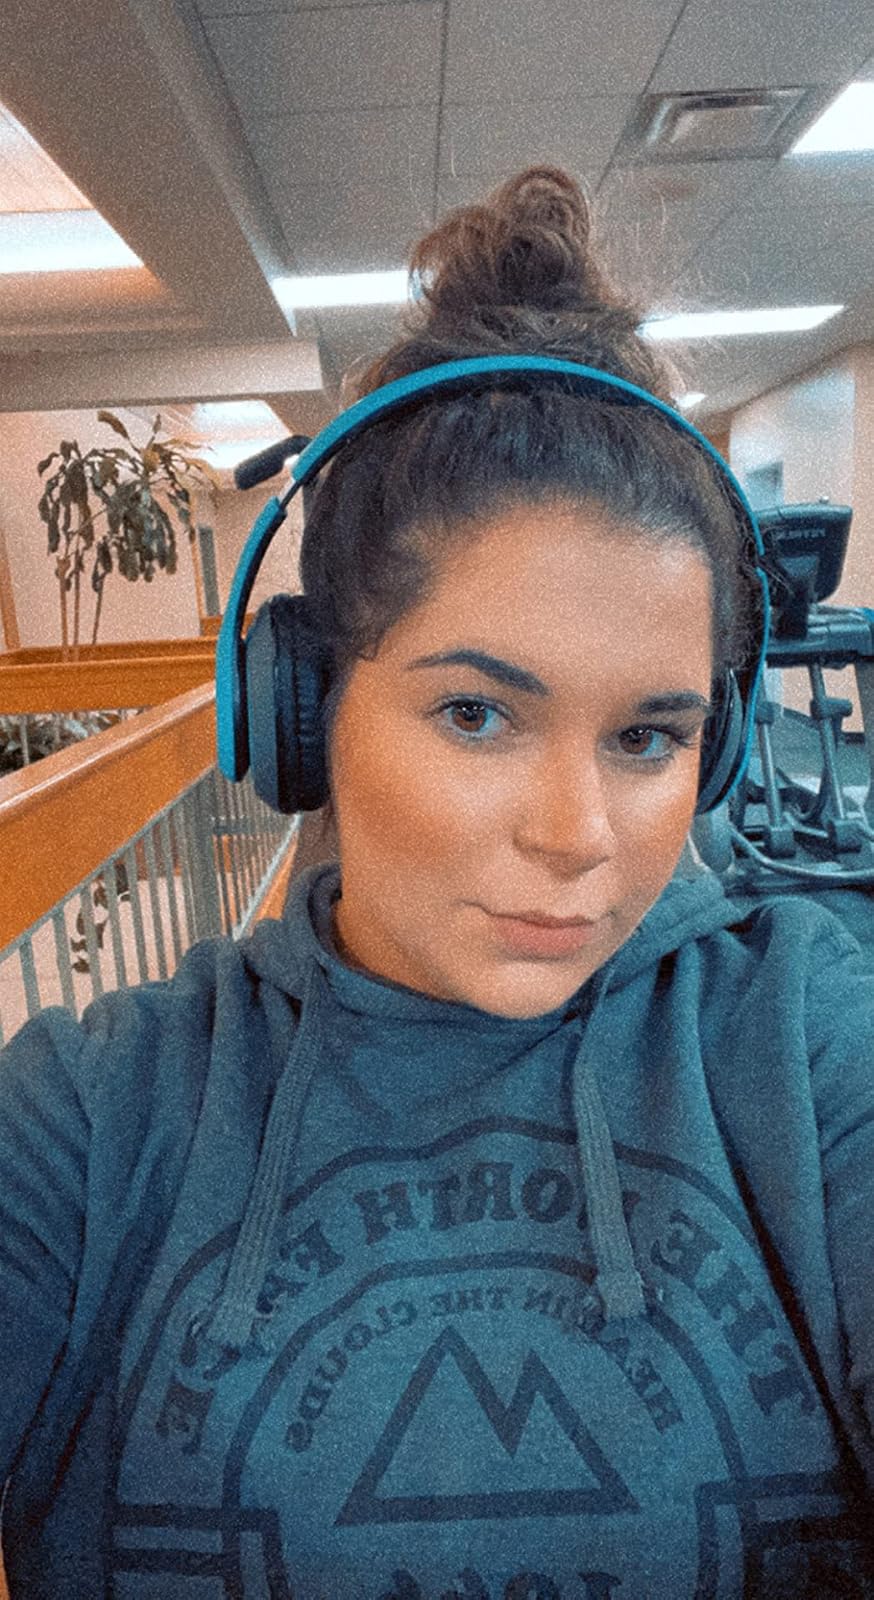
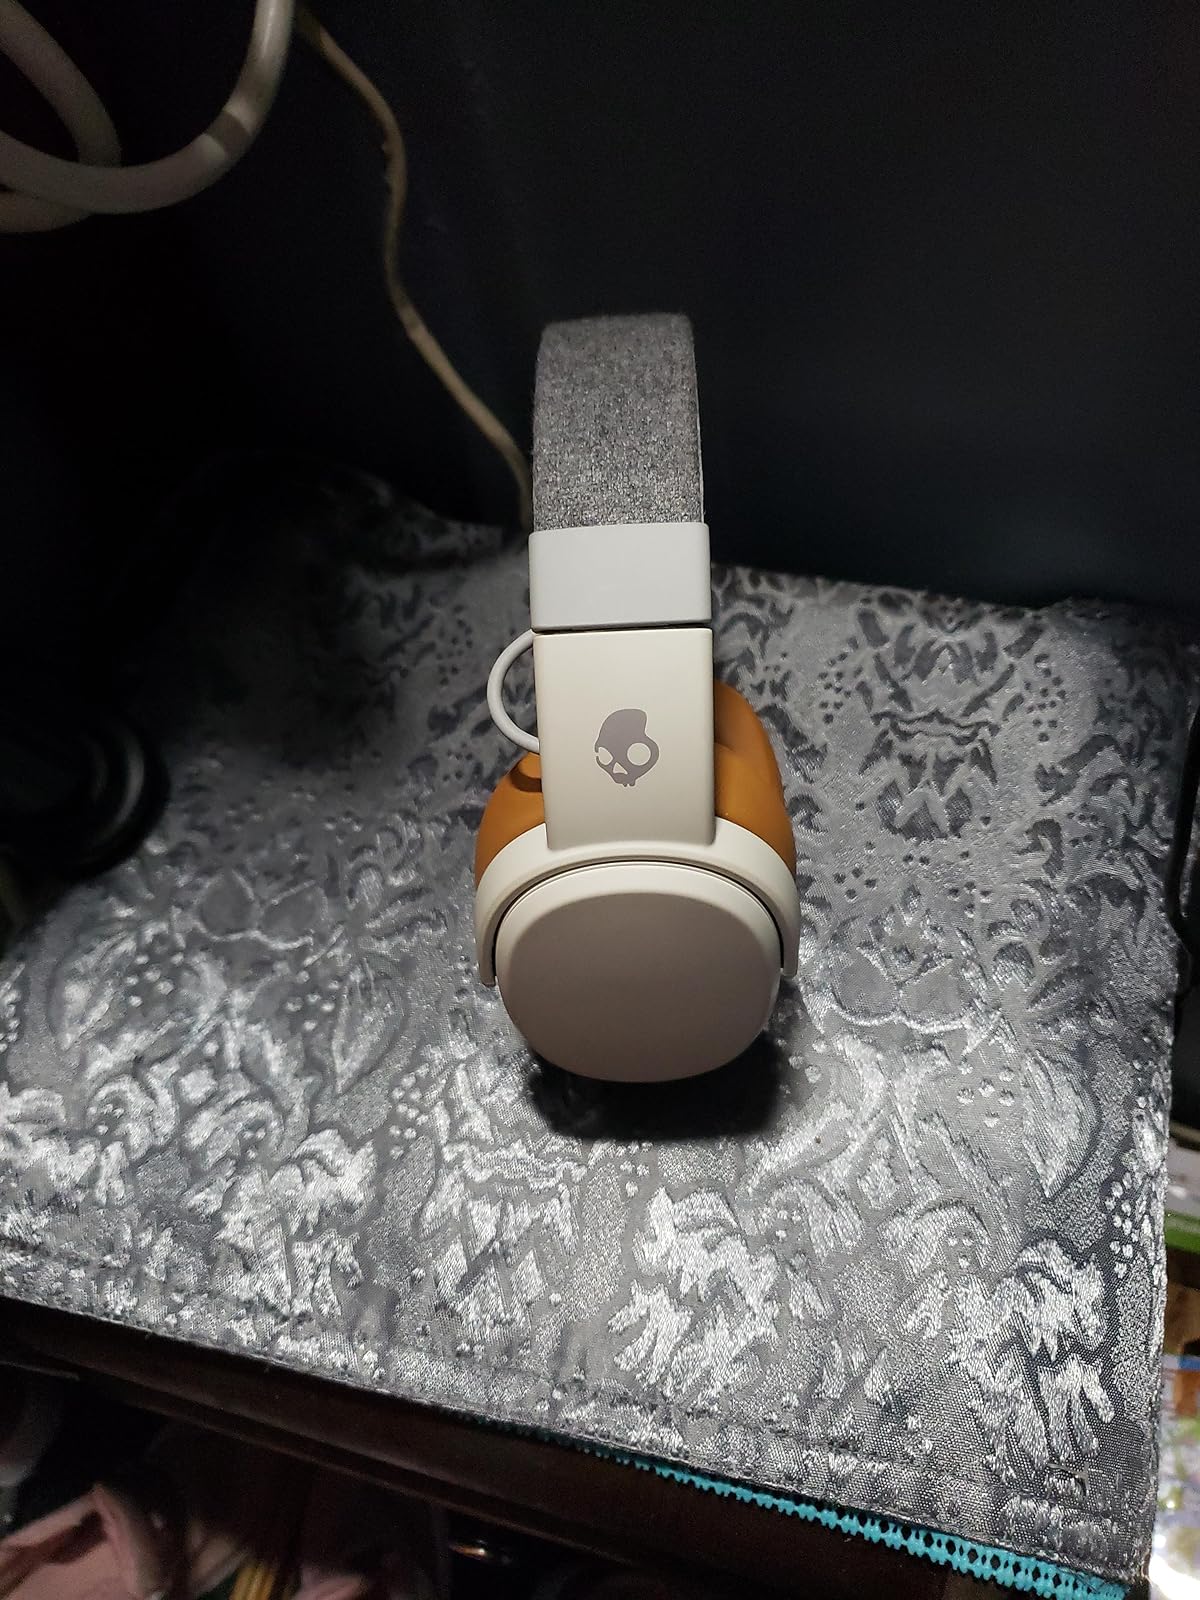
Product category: headphones
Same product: no